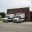
Label: ambulance